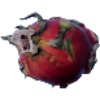
Label: Pitahaya Red 1